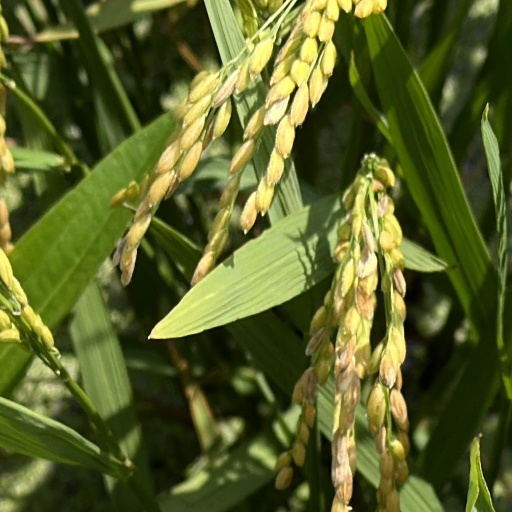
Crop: rice